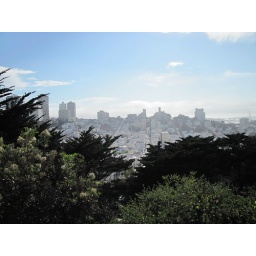
A day walking around SF. Random pictures of beautiful building and steets. A day walking around San Francisco. Random pictures of beautiful streets and buildings.